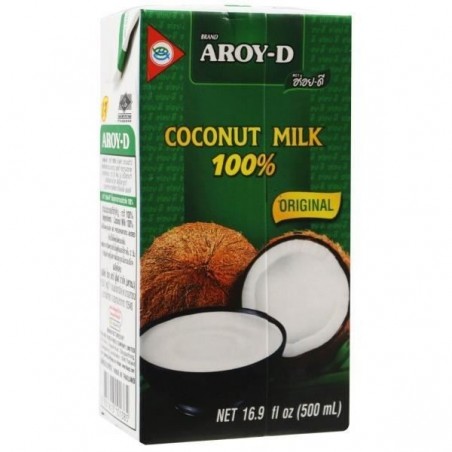
Waste category: cardboard